Marge on the Lam

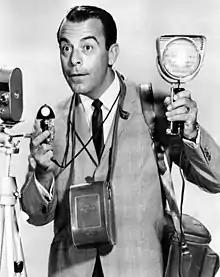
George Fenneman narrates the end of the episode, which parodies the "Dragnet" franchise

Much of the plot, including the scene when Homer is in Moe's Tavern and the climax where the stolen car and Homer and Wiggum's fall over the chasm, is a parody of Ridley Scott's "Thelma & Louise". The music played during Homer's visualisation of the term "ballet" is Entrance of the Gladiators by Julius Fučík. Crystal Buzz Cola is a reference to the fad drink Crystal Pepsi, and when Homer reaches into the vending machine, a can of Fresca is seen in the grasp of a skeletal hand stuck in there. The comedian who performs at the telethon that the Simpsons family watches at the beginning of the episode and does not find funny is a parody of Garrison Keillor. Ruth mistakenly inserts Lesley Gore's song "Sunshine, Lollipops and Rainbows" into her car stereo before beginning her and Marge's wild night out; after extracting it, Ruth pops in "Welcome to the Jungle" by Guns N' Roses. Later, Wiggum plays the former on his police cruiser's stereo as car chase music. Quimby dancing in a night club is in reference to the Kennedys. When Marge gets hit on in the bar, the guy who does not talk is a caricature of show runner David Mirkin. The old man that comes out when Marge is shooting his cans is a parody of Walter Brennan. The episode's closing sequence is a reference to the "Dragnet" franchise. George Fenneman recorded the ending in the same style he did on that series.